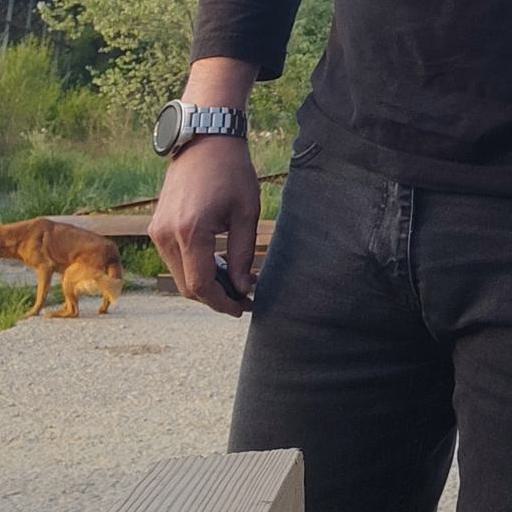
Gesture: no_gesture